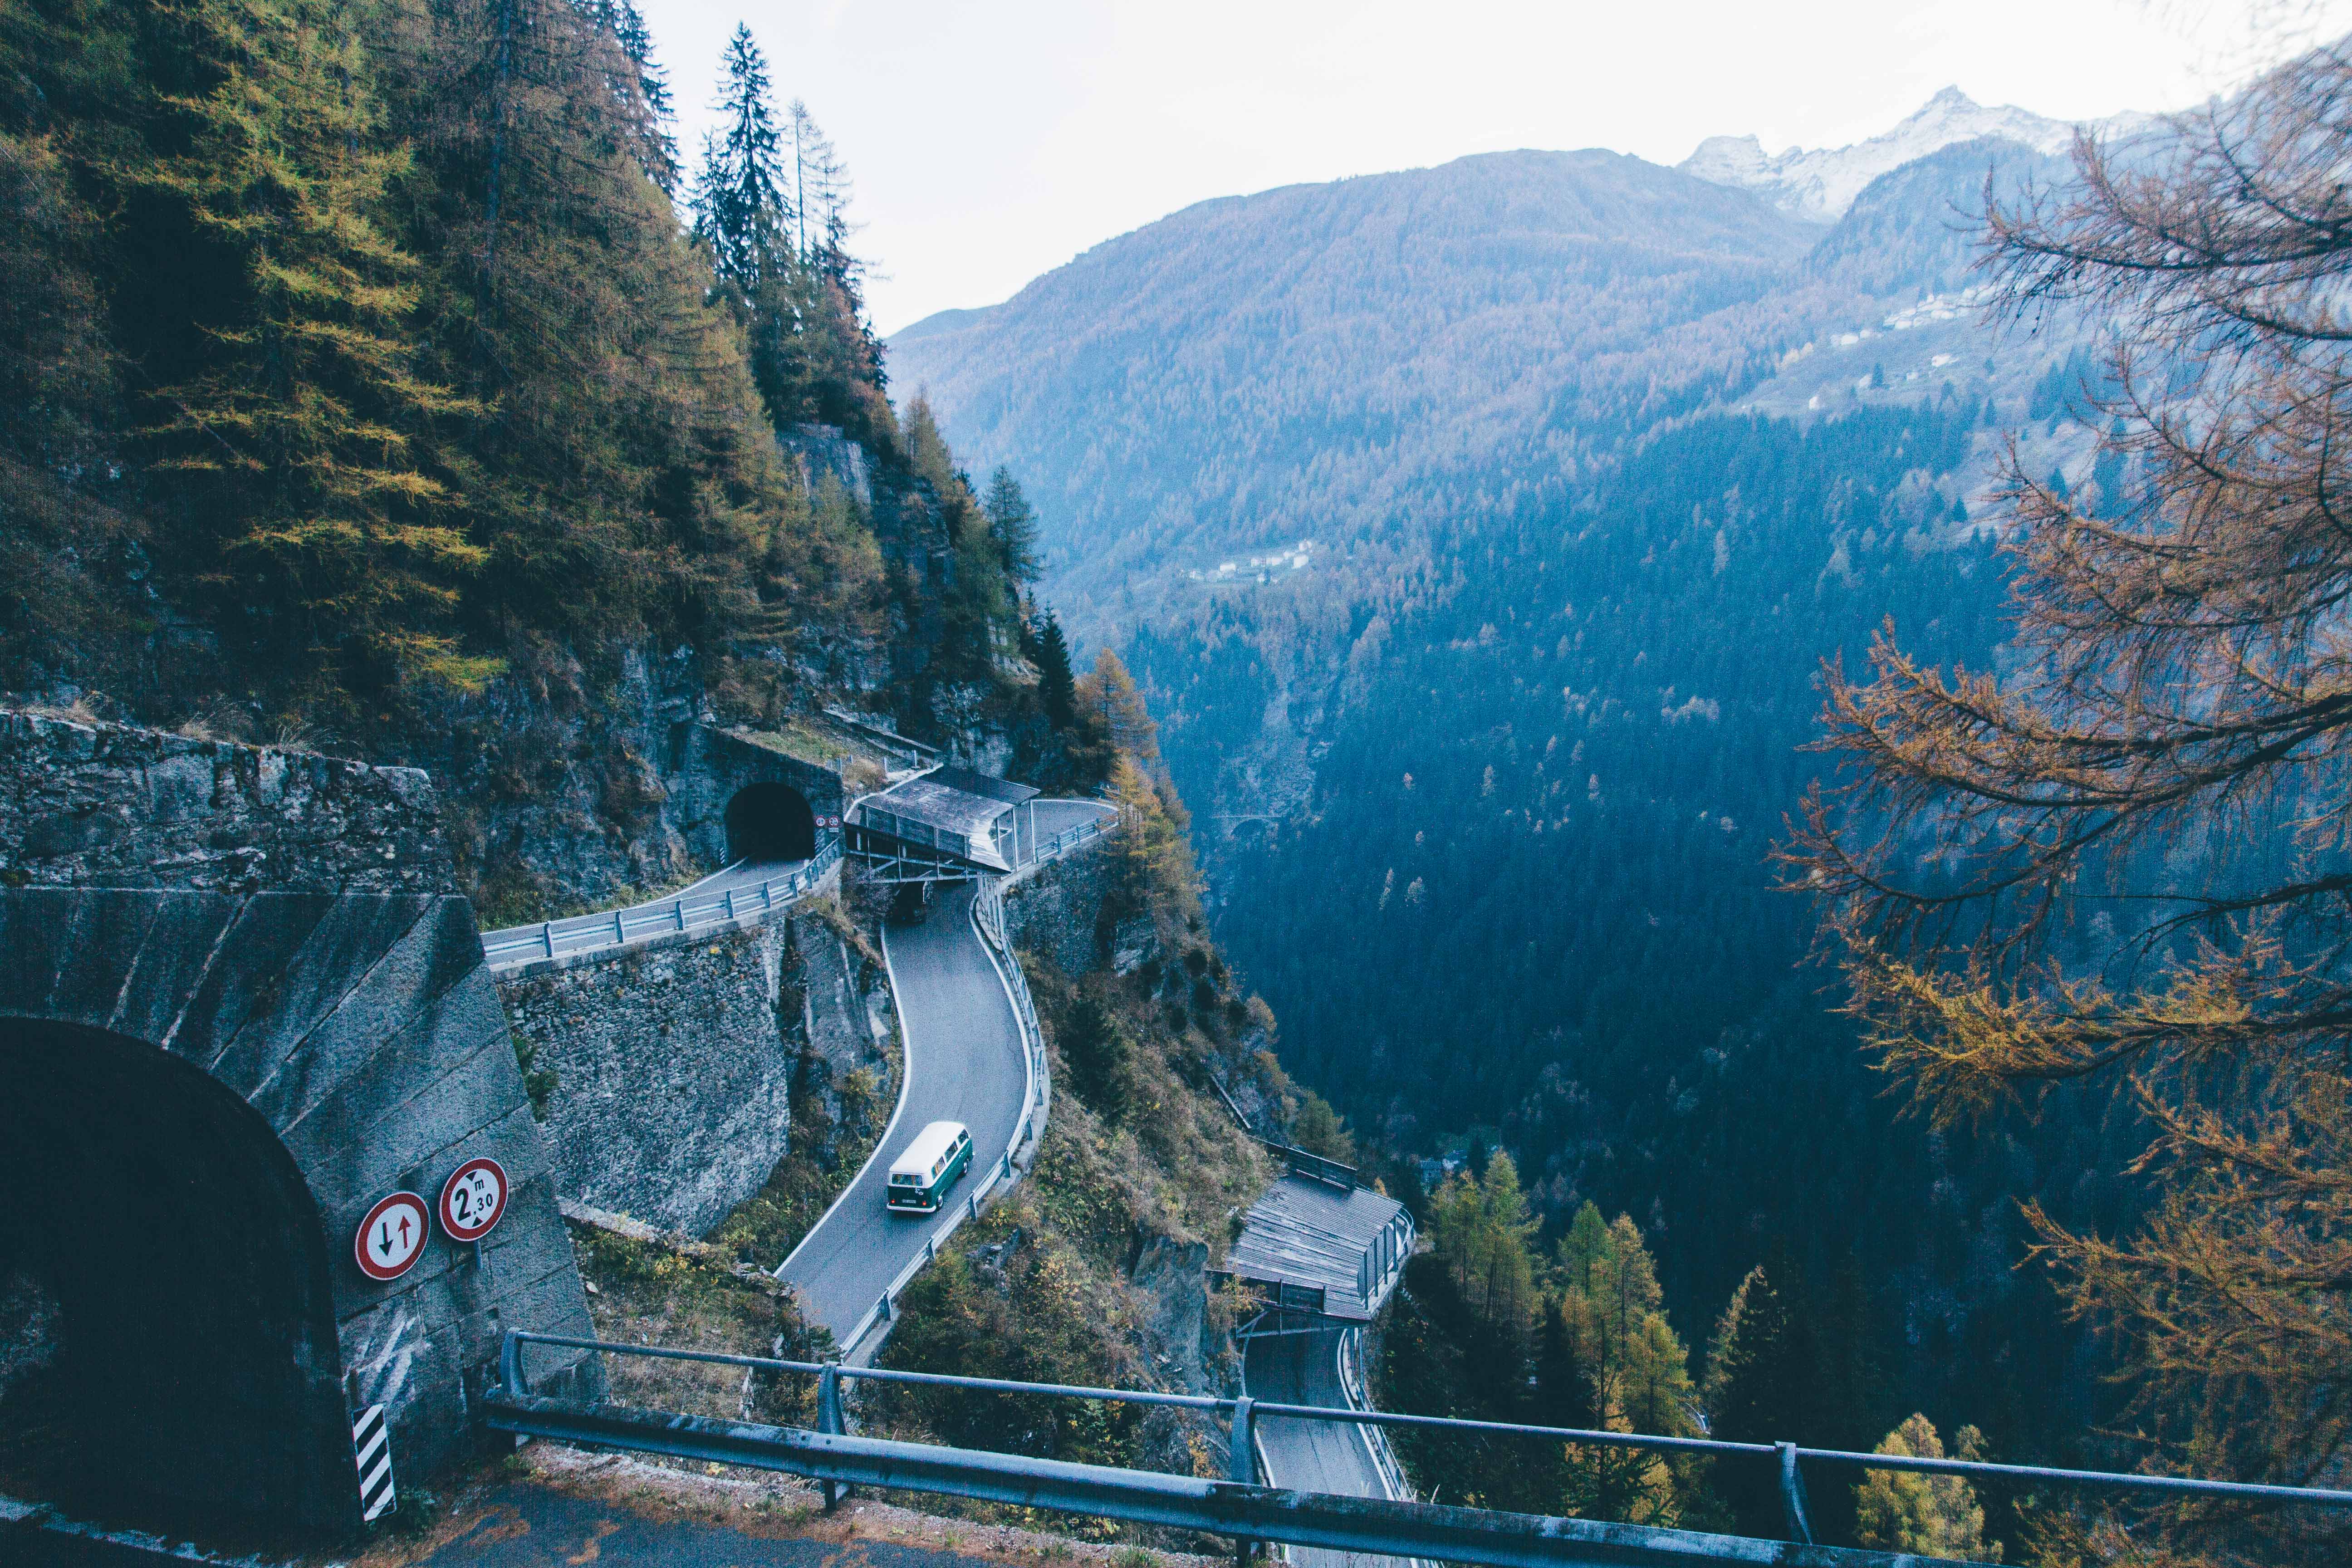
landscape, nature, forest, rock, mountain, snow, light, road, car, van, valley, mountain range, tunnel, travel, environment, scenic, color, autumn, fjord, extreme sport, tourism, trees, outdoors, alps, cirque, mountain pass, mountainous landforms, glacial landform, geological phenomenon, high angle shot